Lystrosaurus

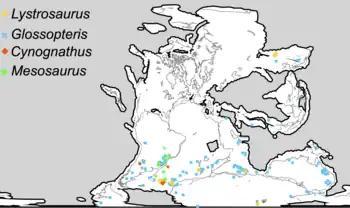
Map of Pangea showing locations of "Lystrosaurus" remains as yellow disks. Distorted boundaries of modern continents shown as grey lines. (Distributions for lystrosaurs and three other Permian and Triassic fossil groups used as biogeographic evidence for continental drift and certain land bridges.)

Dr. Elias Root Beadle, a Philadelphia missionary and avid fossil collector, discovered the first "Lystrosaurus" skull. Beadle wrote to the eminent paleontologist Othniel Charles Marsh, but received no reply. Marsh's rival, Edward Drinker Cope, was very interested in seeing the find, and described and named "Lystrosaurus" in the "Proceedings of the American Philosophical Society" in 1870. Its name is derived from the Ancient Greek words "listron", "shovel", and "sauros", "lizard". Marsh belatedly purchased the skull in May 1871, although his interest in an already-described specimen was unclear; he may have wanted to carefully scrutinize Cope's description and illustration.